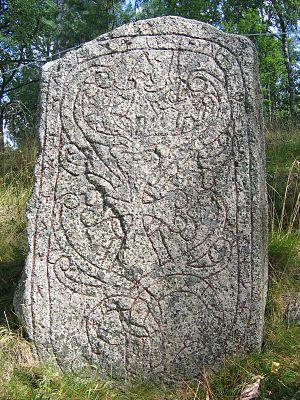
Les Pierres de Sigurd forment un groupe de sept ou huit pierres runiques et d'une pierre peinte qui représentent des images de la légende de Sigurd, le tueur de dragon. Elles ont été faites au cours de l'ère viking et constituent les premières représentations nordiques au sujet de la Chanson des Nibelungen et des légendes de Sigurd dans l'Edda poétique, l'Edda en prose et de la Völsunga saga.